1920–21 Cardiff City F.C. season

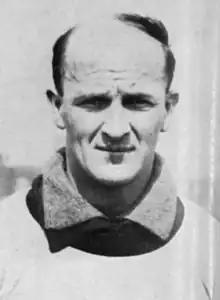
A headshot of a footballer

Cardiff's victory over Chelsea resulted in the side becoming the first Welsh team ever to reach the semi-final stage in the competition's history. The draw for the semi-final saw Cardiff paired with fellow Second Division side Wolverhampton Wanderers. As semi-final ties are traditionally held at a neutral venue, the match was played at Anfield, the home ground of Liverpool, on 19 March. The match was also the first football game ever attended by King George V and Queen Mary. Their only daughter, Princess Mary, was also present at the match. The game was described in "The Times" as a defensive affair: fewer than half-a-dozen shots were taken, and the game ended in a goalless draw, necessitating a replay. This was blamed on the pitch, which was greasy because of the heavy rain that fell throughout the day, and which cut up badly as the game wore on. Wolves were adjudged to have been the stronger of the two sides while Evans was adjudged to be Cardiff's most impressive attacking player. Cardiff's defence was praised after recording their sixth consecutive clean sheet in the competition. Around 42,000 fans attended the fixture resulting in £3,500 of receipts in one of the highest gates the club drew during the season.